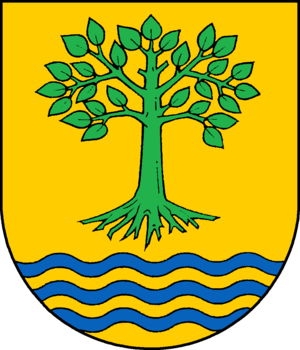
Nehms
Coat of arms of Nehms
Nehms er en by og en kommune i det nordlige Tyskland, beliggende i Amt Trave-Land under Kreis Segeberg. Kreis Segeberg ligger i den sydøstlige del af delstaten Slesvig-Holsten.